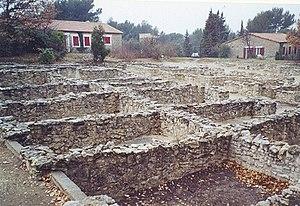
Cet article recense les monuments historiques de la ville d'Aix-en-Provence.
L'oppidum d'Entremont est un site archéologique de 3,5 hectares situé à Aix-en-Provence, à 3 kilomètres du centre-ville, à l'extrémité sud du plateau de Puyricard, au lieu-dit d'Entremont. Entremont était dans l'Antiquité la capitale de la confédération des Celto-Ligures. Elle est habitée à partir de 180 av. J.-C.-170 av. J.-C, ce qui correspond à un habitat tardif en regard des autres oppida protohistoriques de la région, comme l'oppidum de Saint-Blaise. Avec la prise de l'oppidum par les Romains, en 123 av. J.-C., le plateau est abandonné et les populations de l'oppidum viennent peupler la nouvelle ville romaine créée au pied du plateau : Aquæ Sextiæ. Vers 90 av. J.-C., la ville est totalement inhabitée. Sa période d'occupation aura donc été extrêmement courte : 80 années environ.
Les Salyens ou Salluviens forment une fédération celto-ligure, qui réunissait les habitants des Bouches-du-Rhône, d'une partie de Vaucluse, du Var et des Alpes-de-Haute-Provence à la fin de la protohistoire. La fédération comprend entre autres, les Ségobriges, les Avatiques, les Tricoriens, les Anatilii. Selon Étienne Garcin, leur territoire s'étendait d'Arles à Marseille et avait pour capitale Entremont qui est l'actuel Aix-en-Provence. Pour Joël Schmidt, les Salyens sont un peuple « non gaulois » qui habitaient au sud-est de la Provence dans la vallée de la Durance.